Western alienation

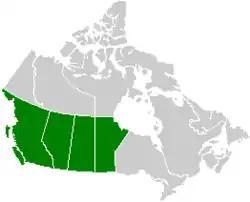
Western Canada

Western alienation, in the context of Canadian politics, refers to the notion that the Western provinces—British Columbia, Alberta, Saskatchewan and Manitoba—have been marginalized within Confederation, particularly compared to Central Canada, which consists of Canada's two most populous provinces, Ontario and Quebec. Expressions of western alienation frequently allege that Eastern Canada is politically over-represented and receives out-sized economic benefits at the expense of western Canadians.